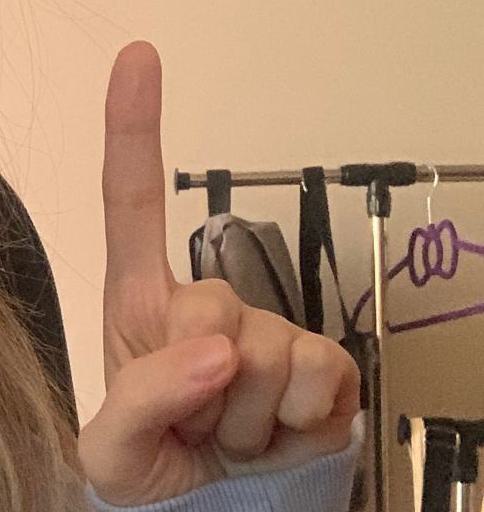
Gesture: one